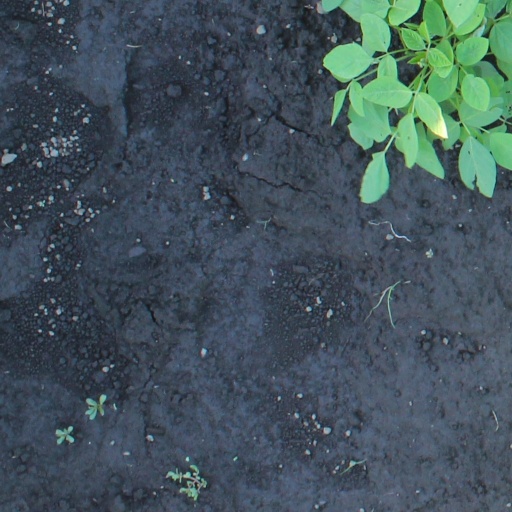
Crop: soybean